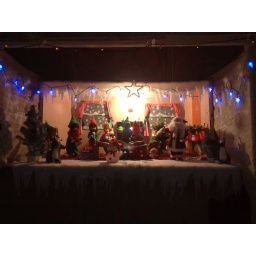
Some of the houses in my street that have some Christmas lights up.